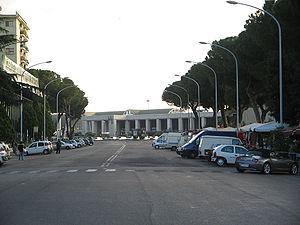
La gare de Rome-Ostiense est une gare de Rome située dans le quartier d'Ostiense au sud de la ville.